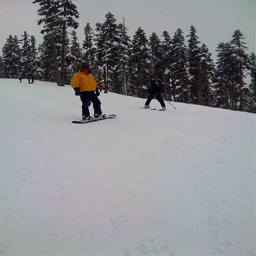
a person is standing in the snow on a board
a couple of people on snow boards stand on some snow
People on snowboards on a hill in the snow
A snowboarder followed by a skier slowly make their way down a hill.
A person in a yellow jacket standing in the snow on a snowboard.